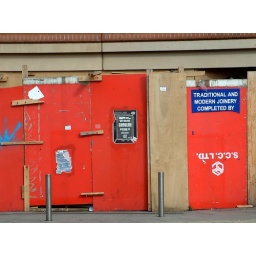
Presumably done by traditional joiners! Ground floor of car park near Sheffield Station